June Gardner

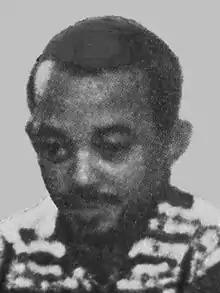

Albert "June" Gardner (December 31, 1930 - November 19, 2010) was an American R&B and jazz drummer and bandleader from New Orleans whose professional music career spanned six decades.